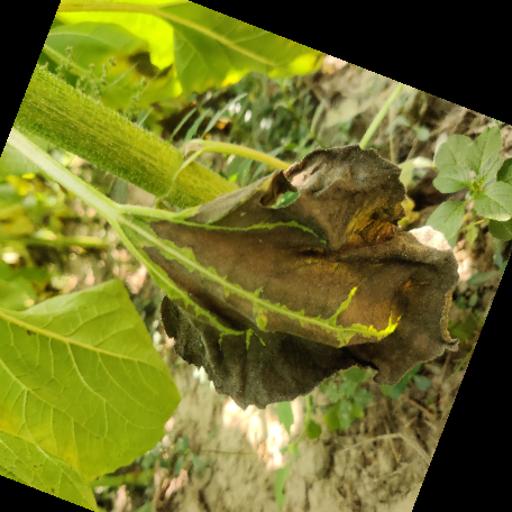
Label: Leaf_scars